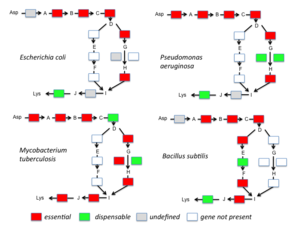
Un gène essentiel est un gène supposé crucial pour la survie de l'organisme qui le contient. Cependant, le fait d'être essentiel est largement dépendant des conditions dans lesquelles ledit organisme vit. Par exemple, un gène nécessaire à la digestion de l'amidon n'est essentiel seulement si l'amidon est la seule source d'énergie disponible. Ces derniers temps, des expériences méthodiques ont été conduites afin d'identifier ces gènes absolument nécessaires pour maintenir l'organisme en vie, pourvu que tous les nutriments soient disponibles. De telles expériences ont mené les chercheurs à conclure que le nombre absolu de gènes nécessaires pour la viabilité des bactéries était de l'ordre de 250-300. Ces gènes essentiels codent des protéines permettant la maintenance du métabolisme central, la réplication de l'ADN, la traduction des gènes en protéines, la maintenance d'une structure cellulaire basique et le contrôle des processus de transport vers l'intérieur et vers l'extérieur de la cellule. La plupart des gènes dans un organisme ne sont pas essentiels mais lui confèrent des avantages sélectifs et une meilleure fitness.